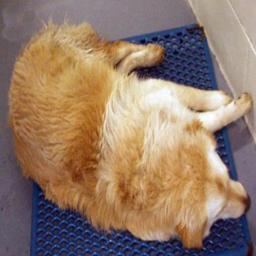
Animal: dogs